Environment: real
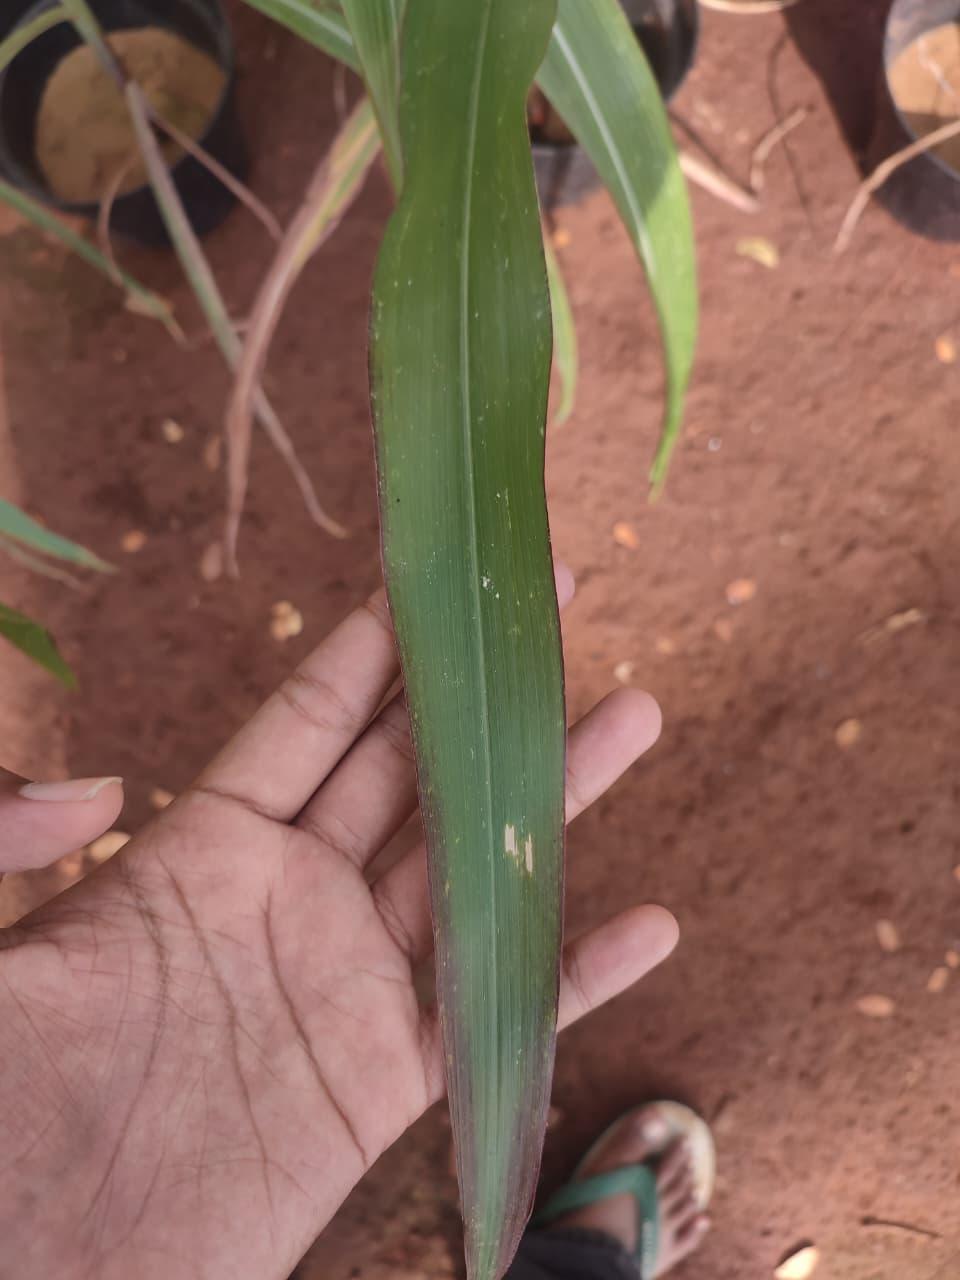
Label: phosphorus_deficiency